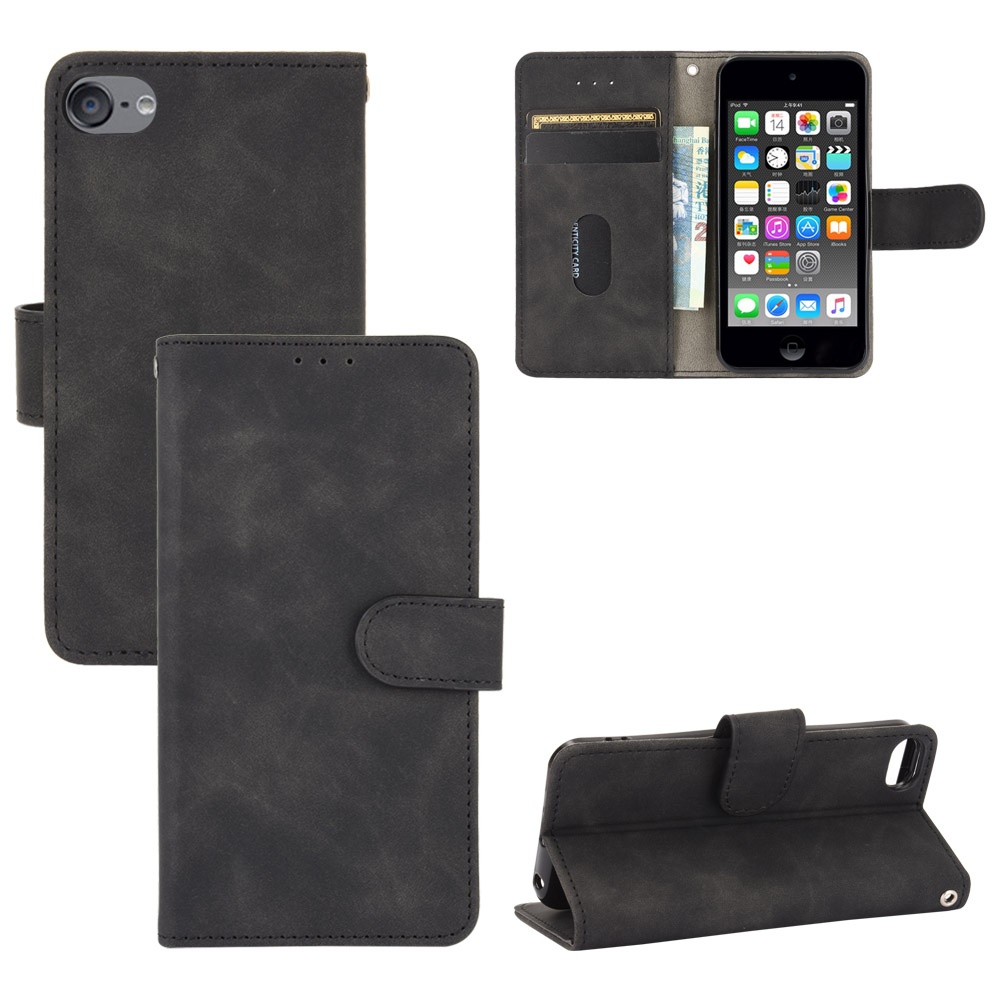
Skin-touch PU Leather with Wallet Shell for iPod Touch (2019)/6/5
Skin-touch PU Leather with Wallet Shell for iPod Touch (2019)/6/5 - Black Built-in 2 card slots and 1 cash pocket Supporting stand for hands-free experience Reversible magnetic lock for easy tuck away Protect device from scratches and impact Front cutout is reserved for talking with case closed
Category: Electronics > Audio > Audio Accessories > MP3 Player Accessories > MP3 Player Cases